Herbert Atkinson Barker

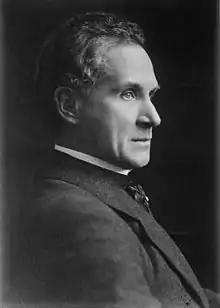

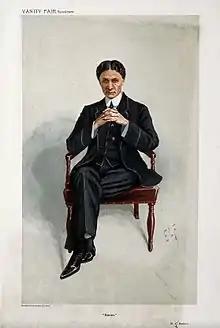
"Men of the Day" portrait in Vanity Fair, 1909.

Sir Herbert Atkinson Barker (21 April 1869 – 21 July 1950) was an English manipulative surgeon. He developed a highly successful technique, specialising in knee and other damaged joints both in the top sportsmen and the general public. He advocated the avoidance of surgery. However, his methods were never formally approved by the medical establishment. Because of opposition towards a Lambeth degree or honorary degree for him, he was instead honored with a knighthood in 1922, nominally for services in World War I.